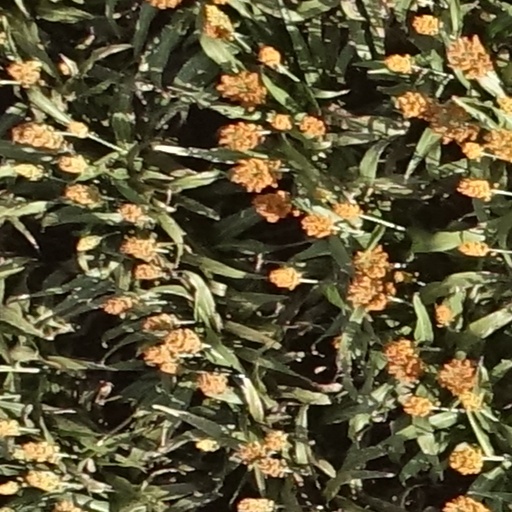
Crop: sorghum